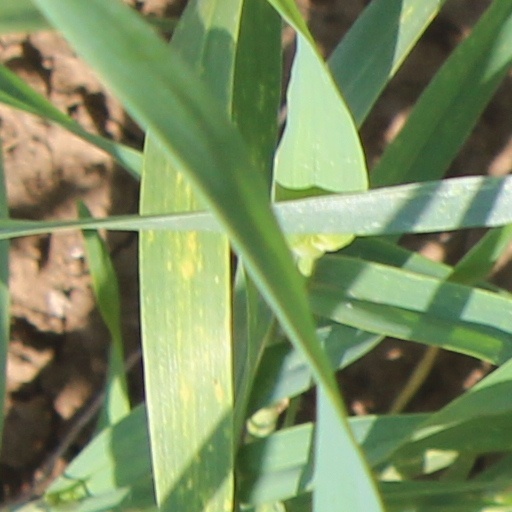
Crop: wheat